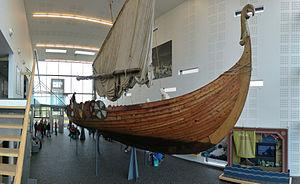
Le Íslendingur est le nom donné à une réplique du bateau viking exposé au Museum Víkingaheimar de Keflavik en Islande. C'est une réplique d'un Bateau de Gokstad.